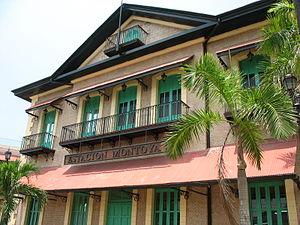
La gare Montoya, en espagnol : Estación Ferroviaria Francisco Montoya Zapata, est une ancienne gare ferroviaire colombienne, située Calle 39 sur le territoire de la ville de Barranquilla dans le département Atlántico.